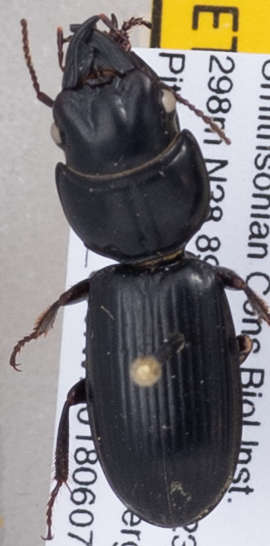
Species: Scarites subterraneus
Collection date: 2018-06-07
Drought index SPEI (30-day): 2.09
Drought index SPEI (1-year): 0.24
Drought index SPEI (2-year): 0.8